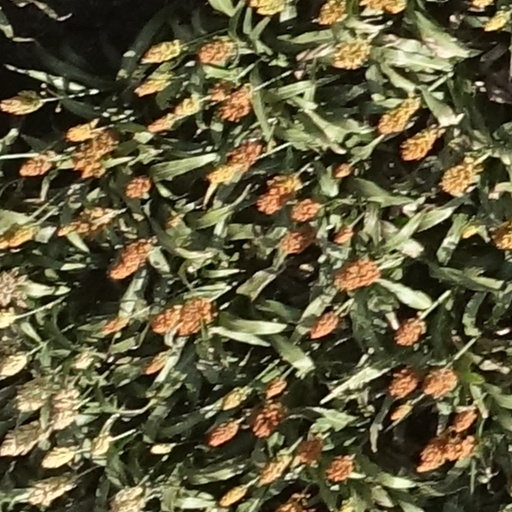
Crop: sorghum